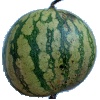
Label: Watermelon 1